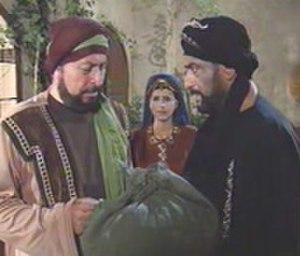
wamadat02